Castlerea

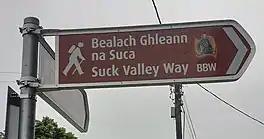
Sign for the Suck Valley Way. Castlerea serves as the trailhead for the walk

The local association football (soccer) club is Castlerea Celtic, and the Gaelic Athletic Association (GAA) club is St Kevin's. Castlerea Cavaliers is a basketball club with ladies and men teams.